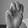
ASL letter: M